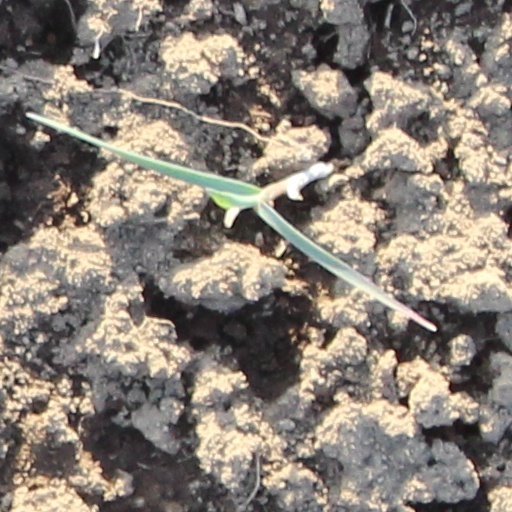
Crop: wheat